Starch

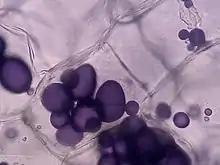
Potato starch granules in cells of the potato

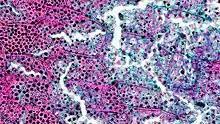
Starch in endosperm in embryonic phase of maize seed

Plants produce glucose from carbon dioxide and water by photosynthesis. The glucose is used to generate the chemical energy required for general metabolism as well as a precursor to myriad organic building blocks such as nucleic acids, lipids, proteins, and structural polysaccharides such as cellulose. Most green plants store any extra glucose in the form of starch, which is packed into semicrystalline granules called starch granules or amyloplasts. Toward the end of the growing season, starch accumulates in twigs of trees near the buds. Fruit, seeds, rhizomes, and tubers store starch to prepare for the next growing season. Young plants live on this stored energy in their roots, seeds, and fruits until they can find suitable soil in which to grow. The starch is also consumed at night when photosynthesis is not occurring.